Origins of the French Foreign Legion

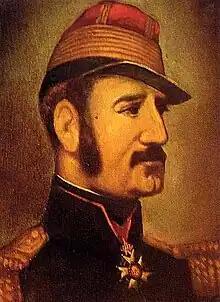
Portrait of Marie Alphonse Bedeau.

The departure of the Legion to Spain in 1835 left a void within the French military, which needed ever-more men for its wars in Africa and Spain. Foreigners remained numerous in France, so a New Legion was formed in December 1835, with its first battalion garrisoned in Paris. On March 22, 1836, two general staff headquarters companies were formed, and on June 26, the battalion was complete. To support the war in Spain, the government dismissed the battalion on August 11, 1836, and sent it to Spain. These were the last reinforcements for the Legionnaires in fighting in the First Carlist War.